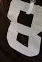
Number: 8